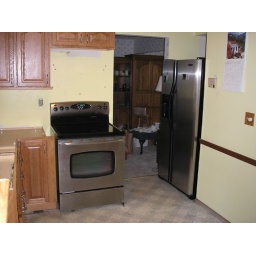
Dad is putting the brushed stainless microwave over the stove this weekend.